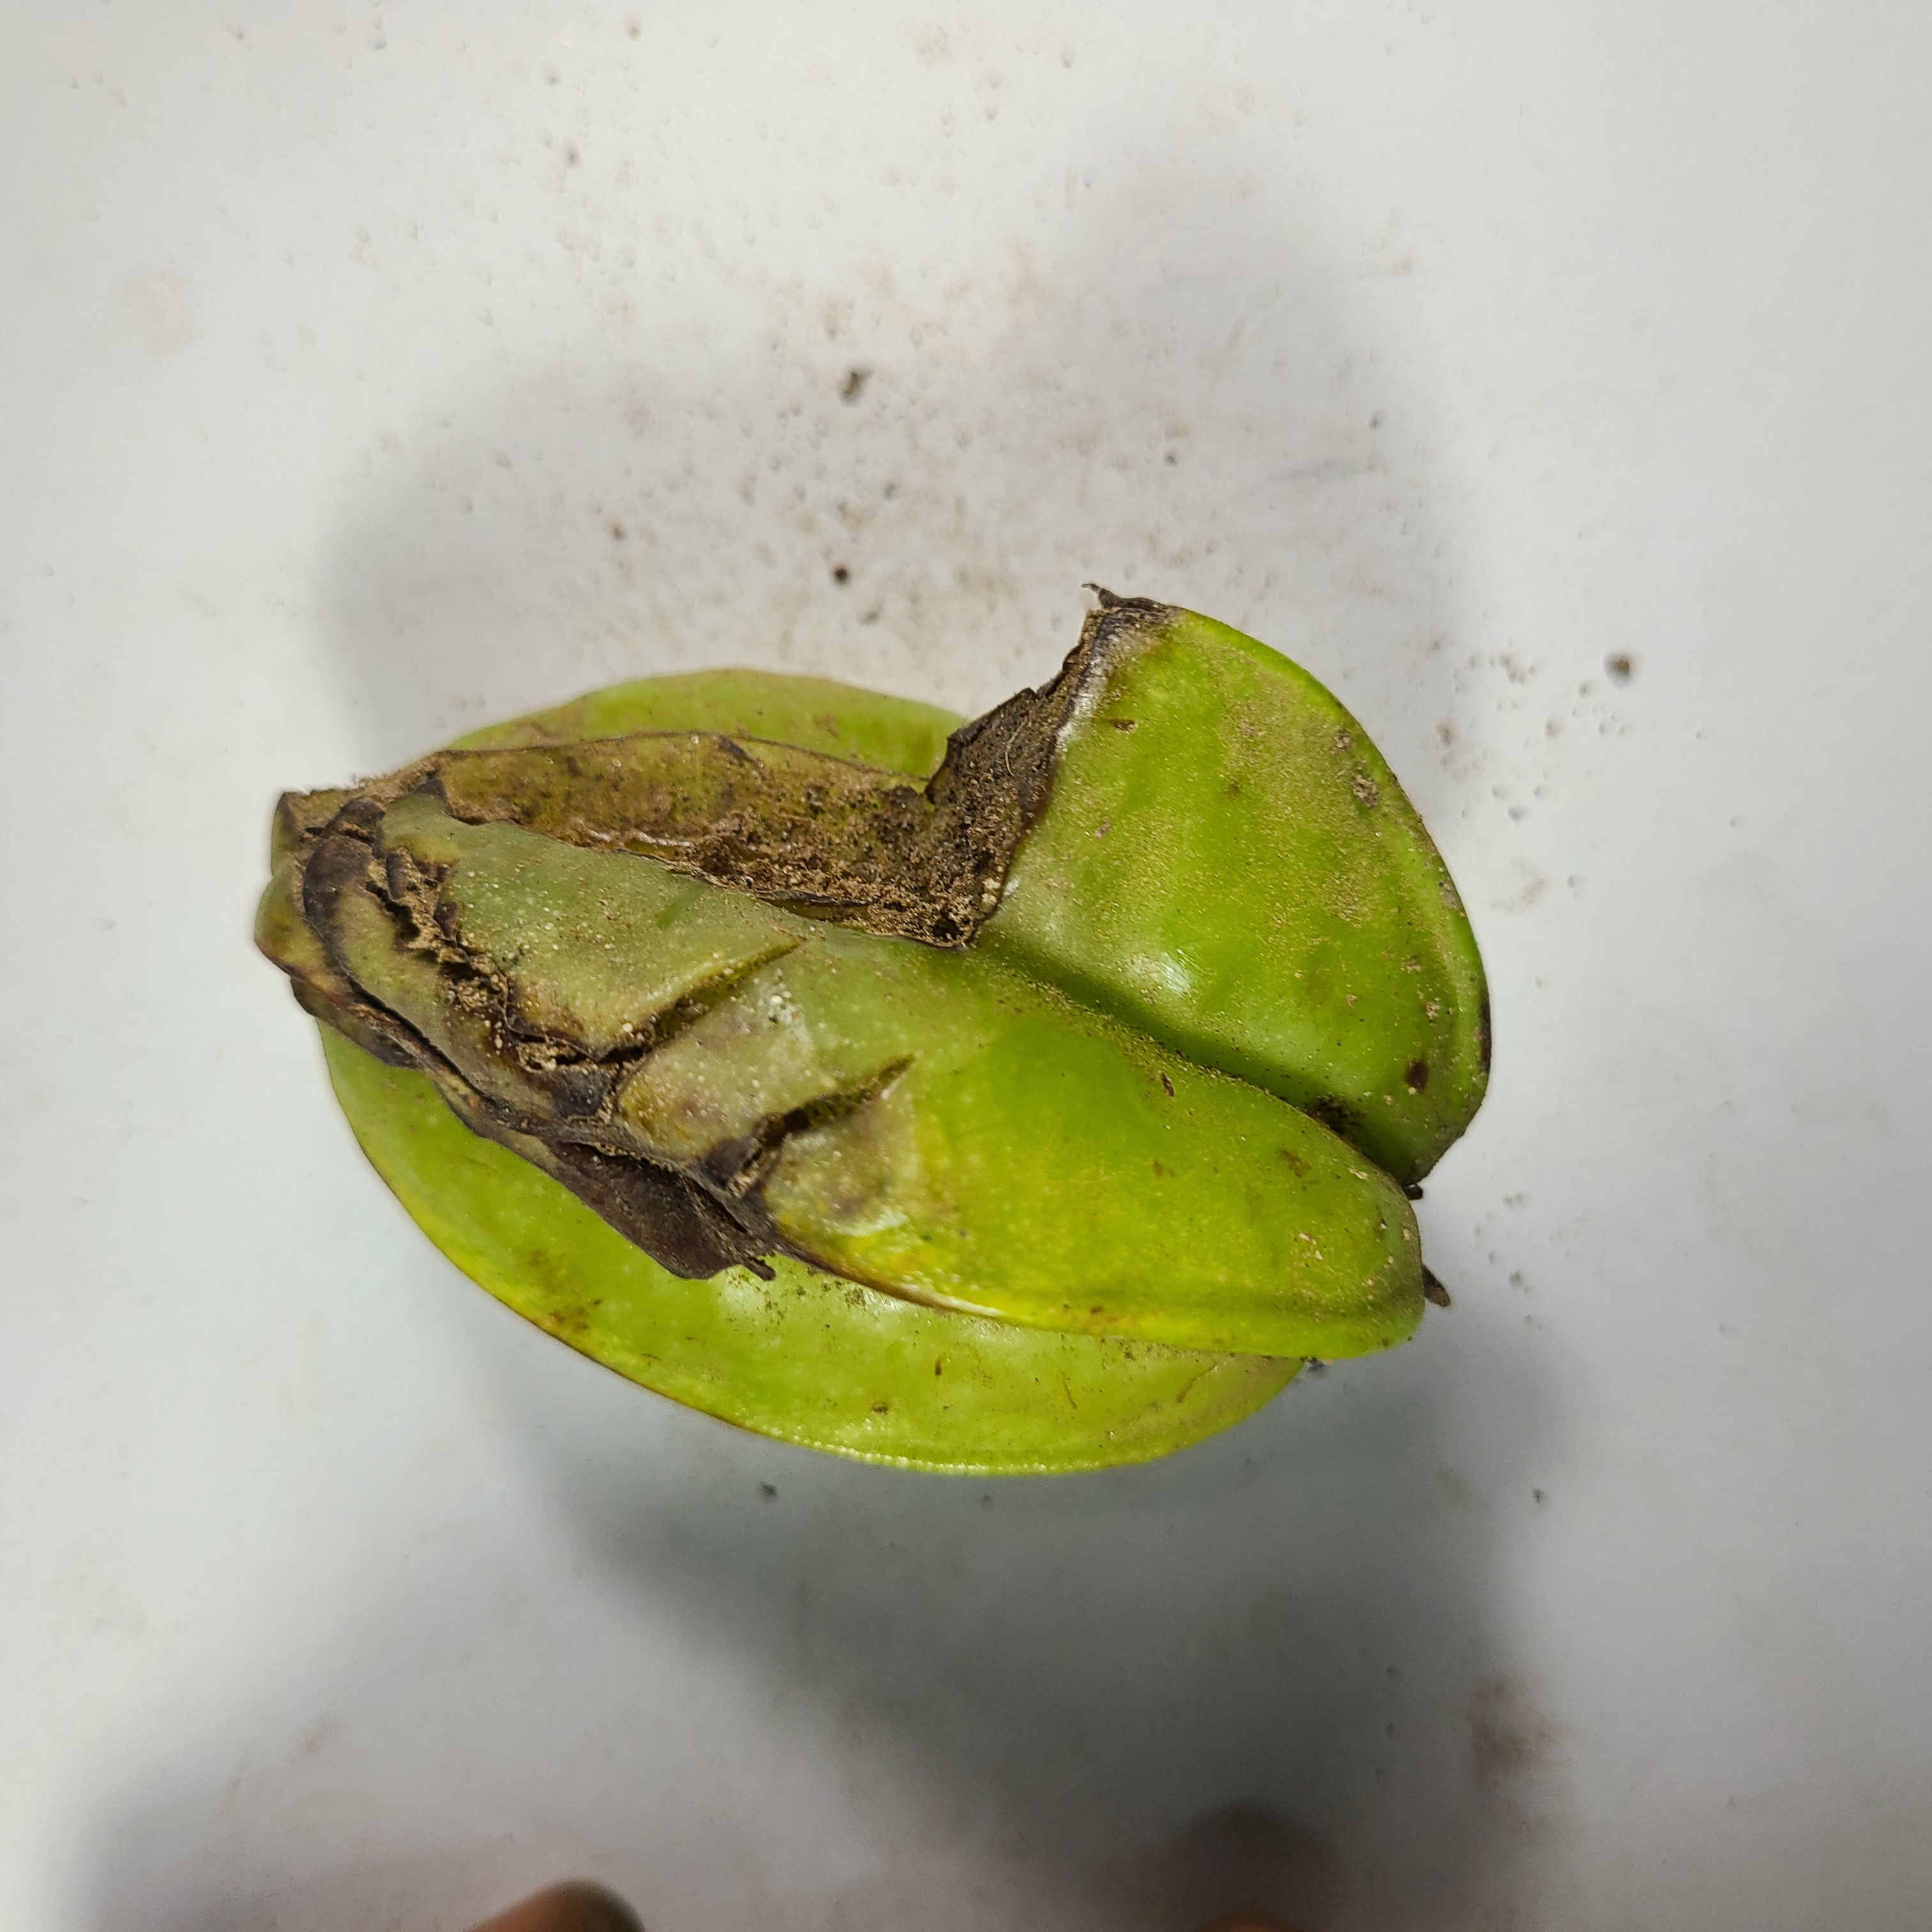
Label: Unhealthy Fruits